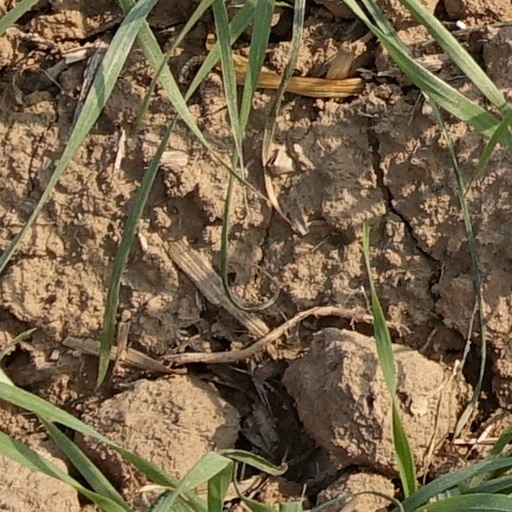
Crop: wheat